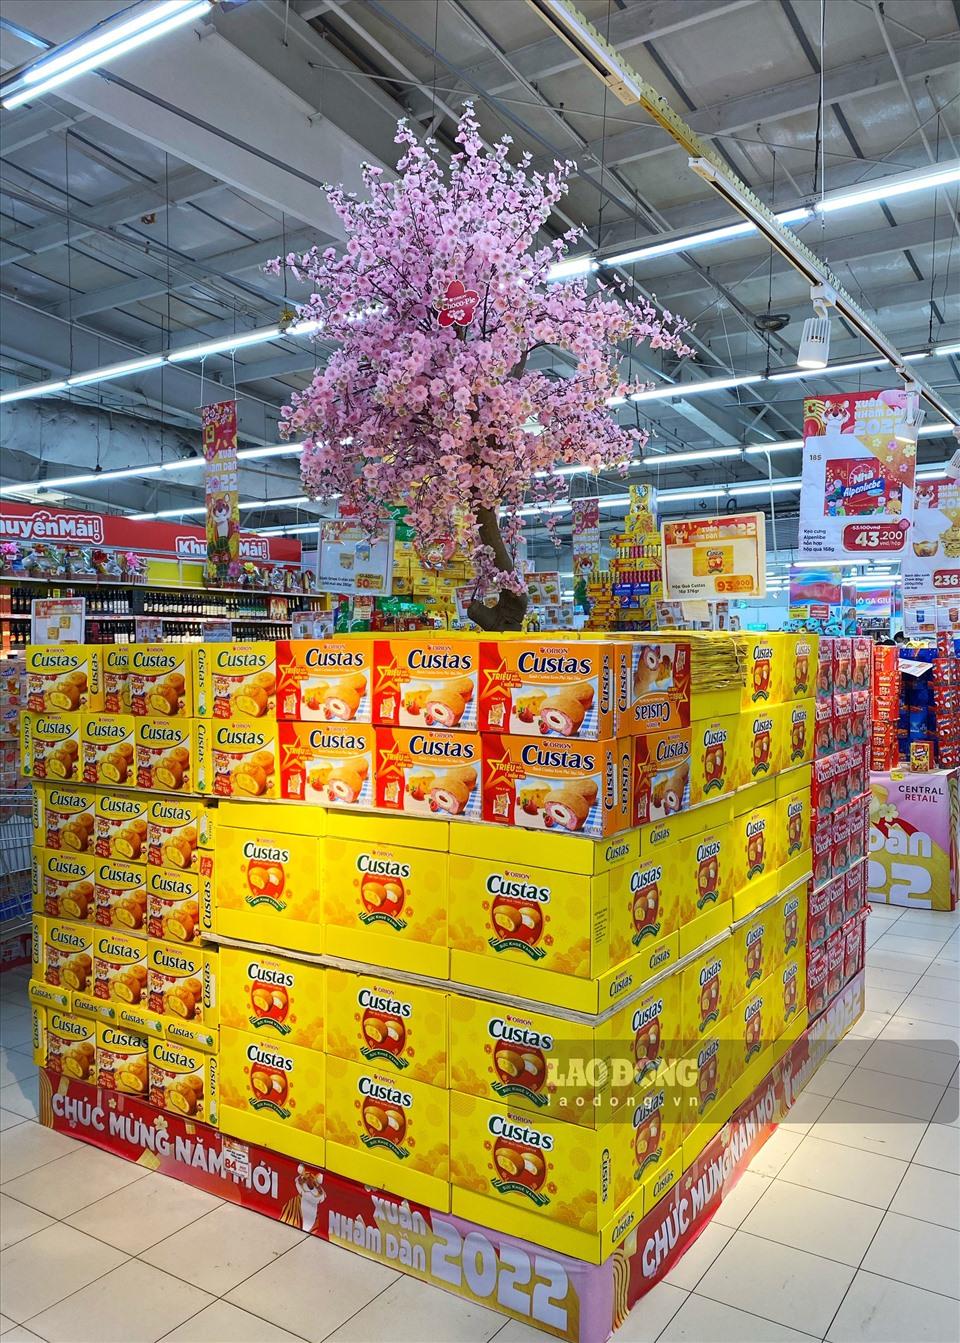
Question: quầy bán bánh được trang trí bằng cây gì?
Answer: cây đào